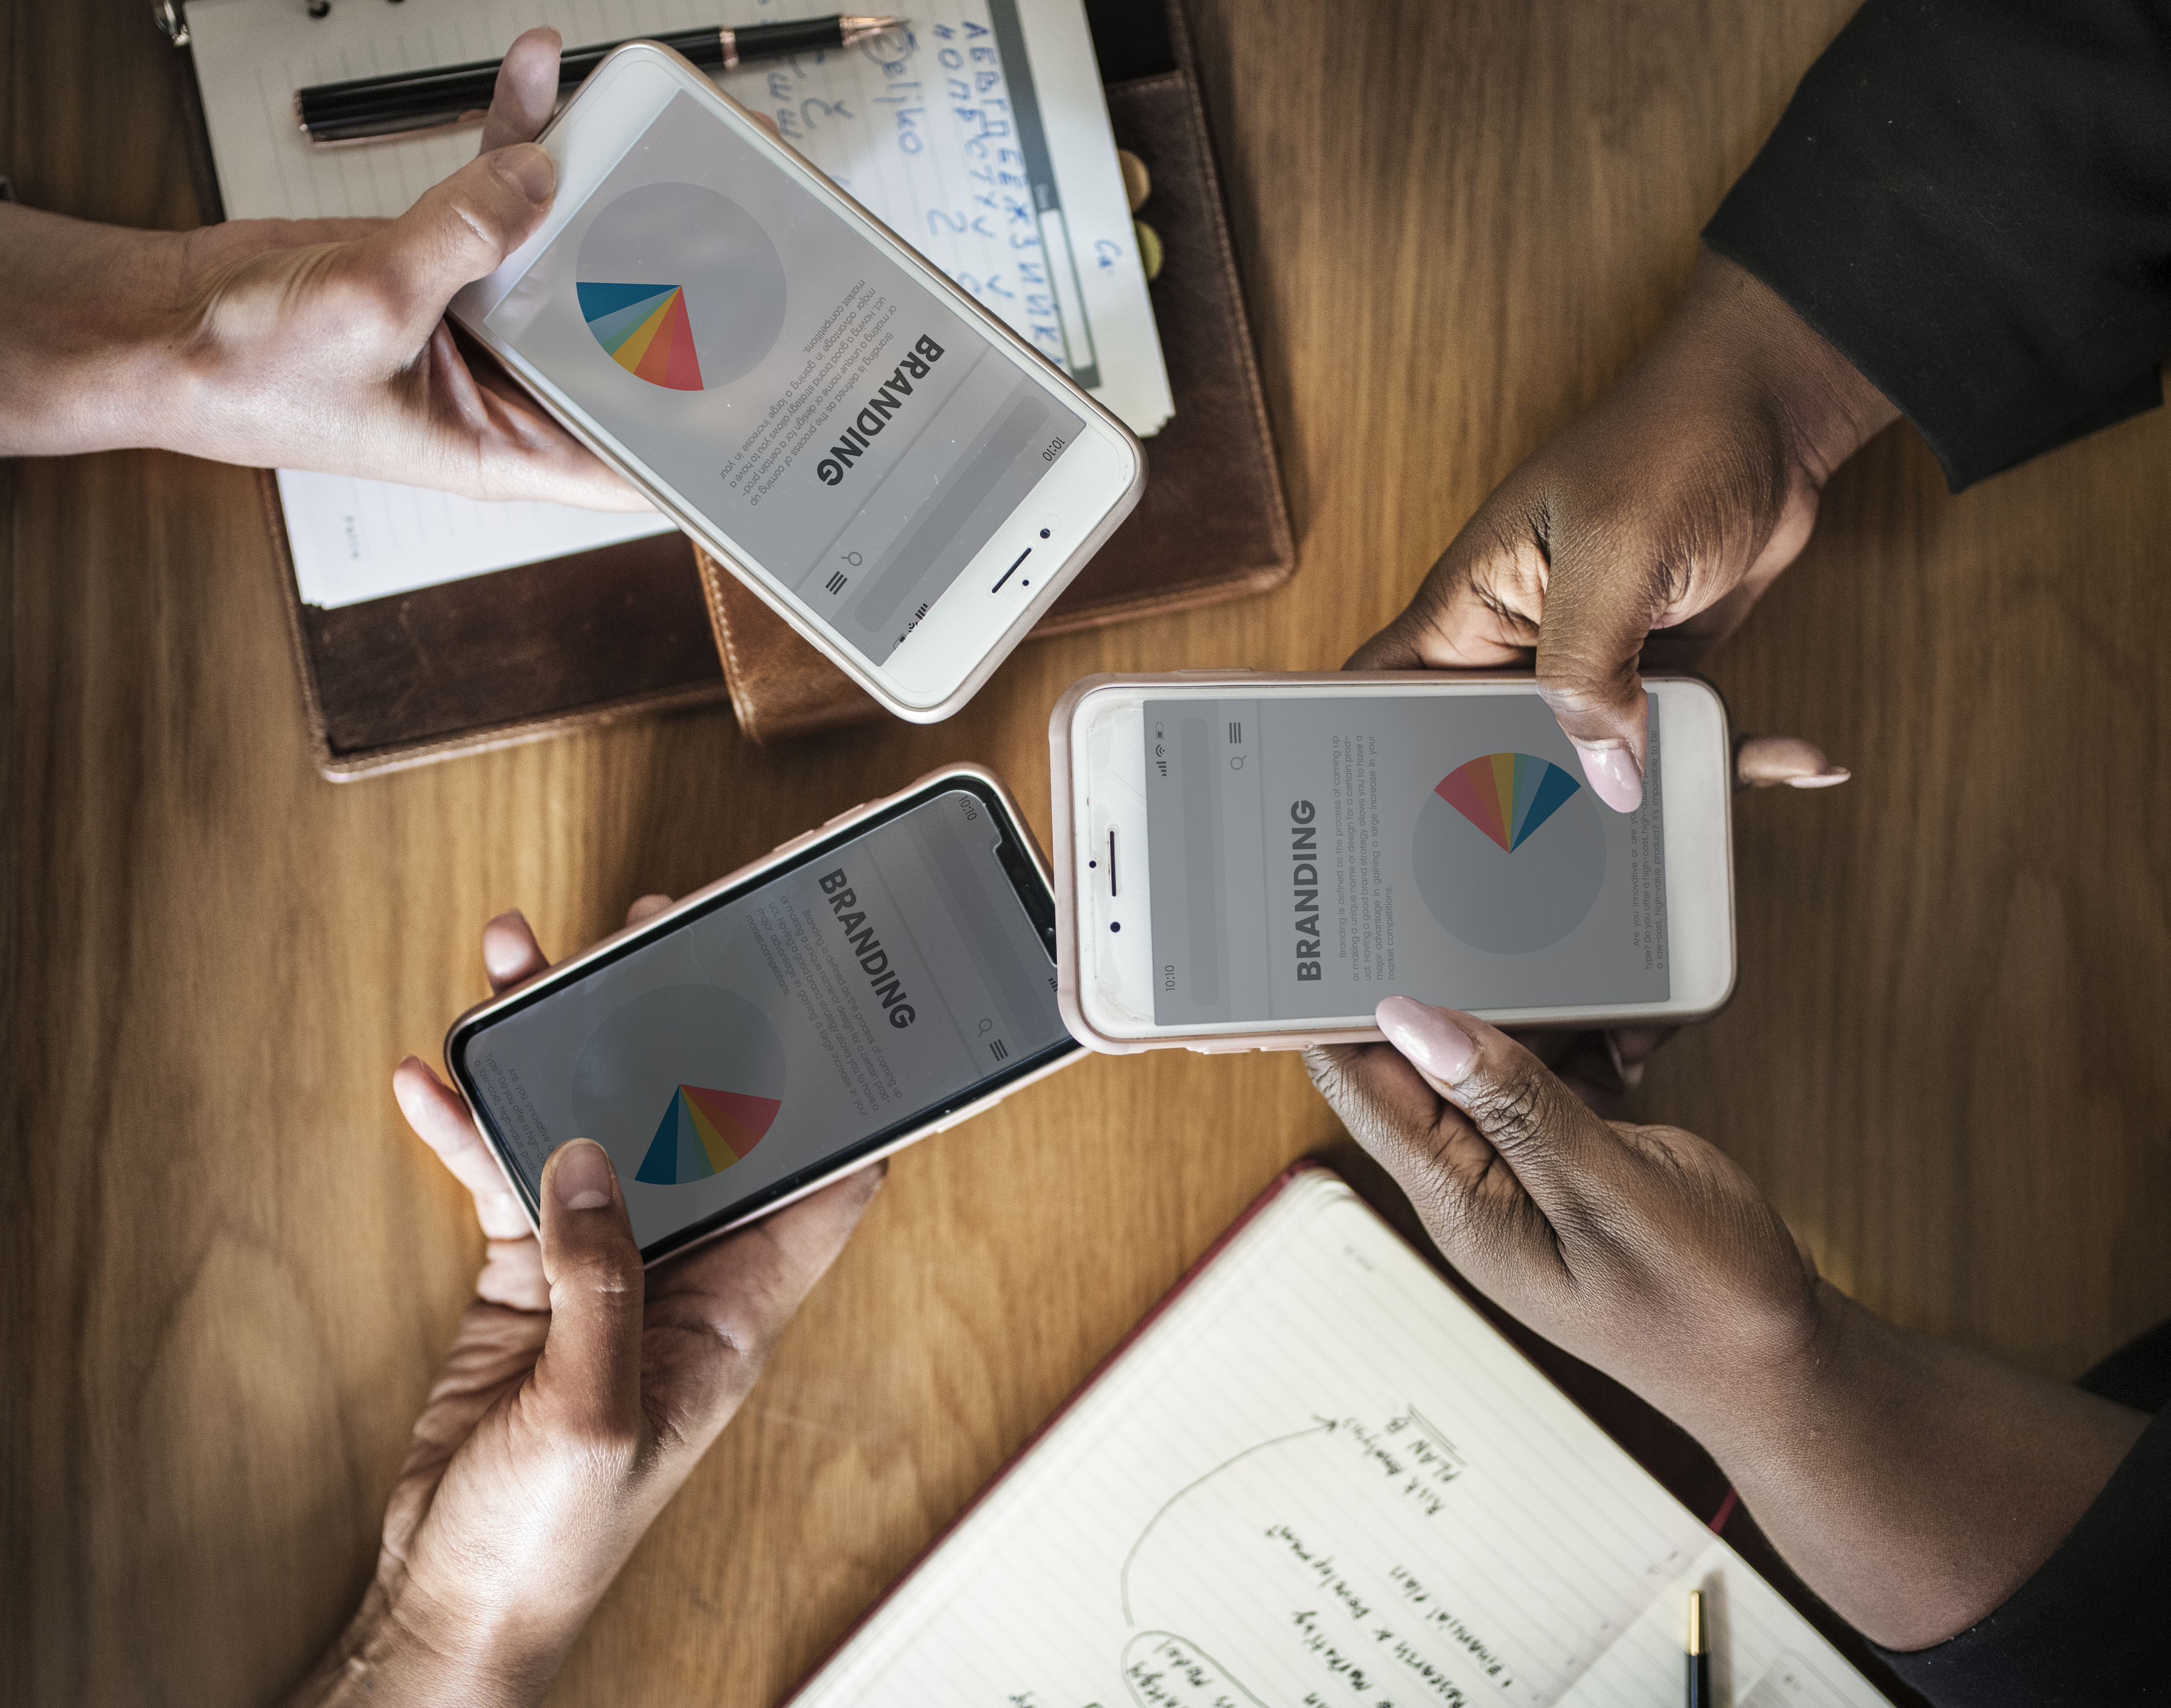
adult, brainstorming, branding, business, businesspeople, cellular, colleagues, communication, company, connection, consulting, copy space, corporate, design space, desk, device, digital device, diverse, diversity, employee, executive, finger, gadget, group, hand, holding, marketing, marketing strategy, meeting, mobile, office, overhead, partner, people, phone, room, screen, several, smartphone, staff, team, tech, technology, top, touch, wireless, workplace, electronic device, communication device, mobile phone, mobile device, product